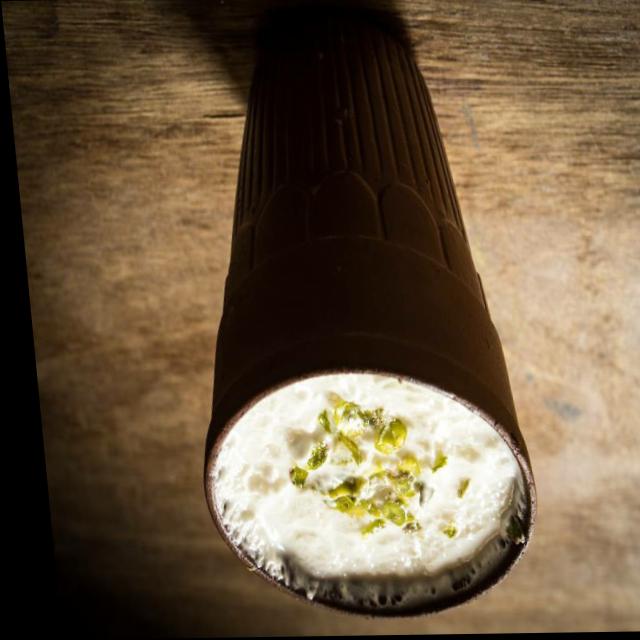
Dish: lassi